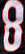
Number: 8